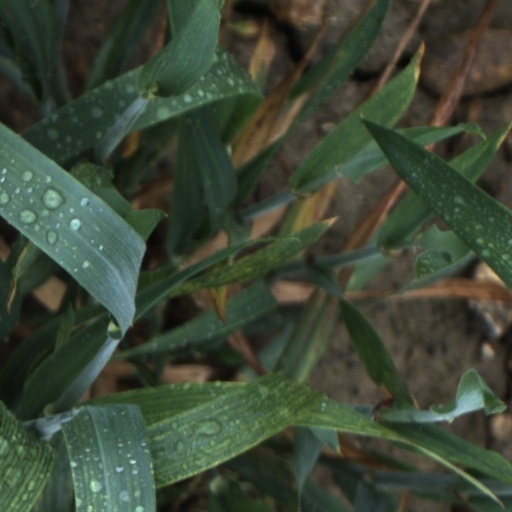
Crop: wheat